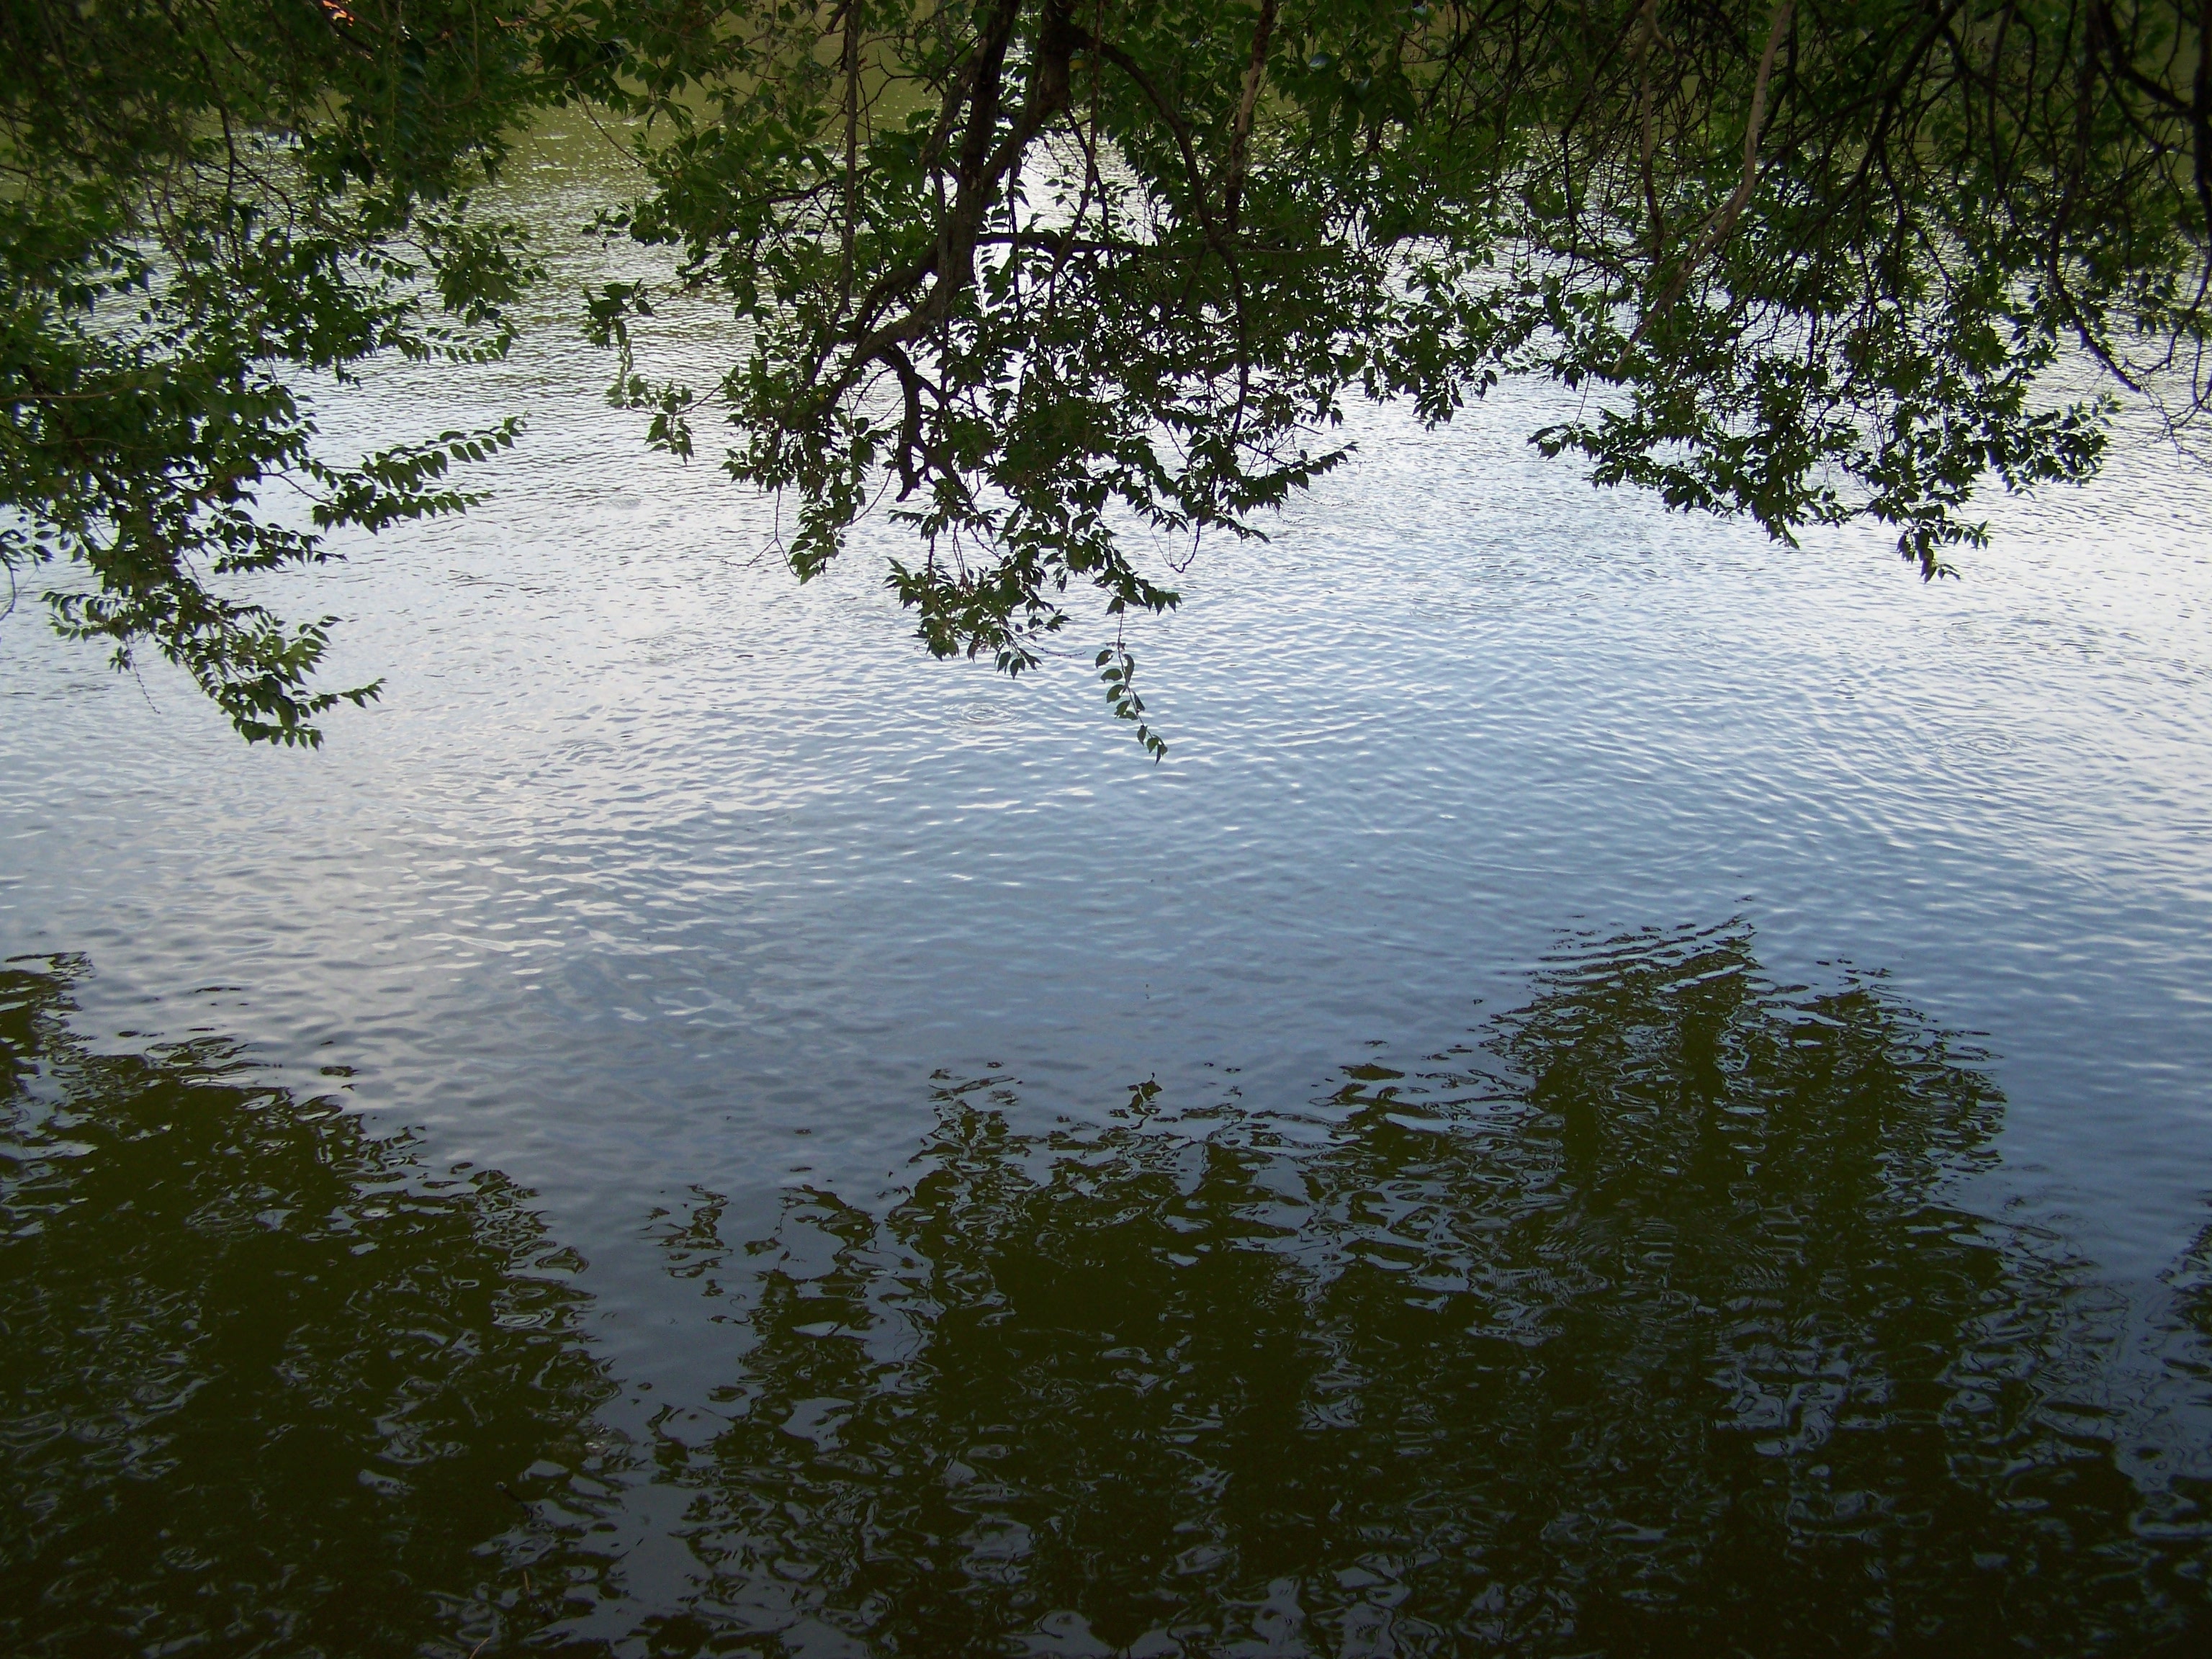
creative, artistic, magic, mystic, story, sleep, fairy, fantasy, portal, water, reflection, tree, vegetation, green, natural landscape, natural environment, bank, pond, water resources, river, nature reserve, sky, lake, leaf, bayou, waterway, branch, watercourse, woody plant, plant, grass, floodplain, forest, wetland, reservoir, lacustrine plain, riparian forest, swamp